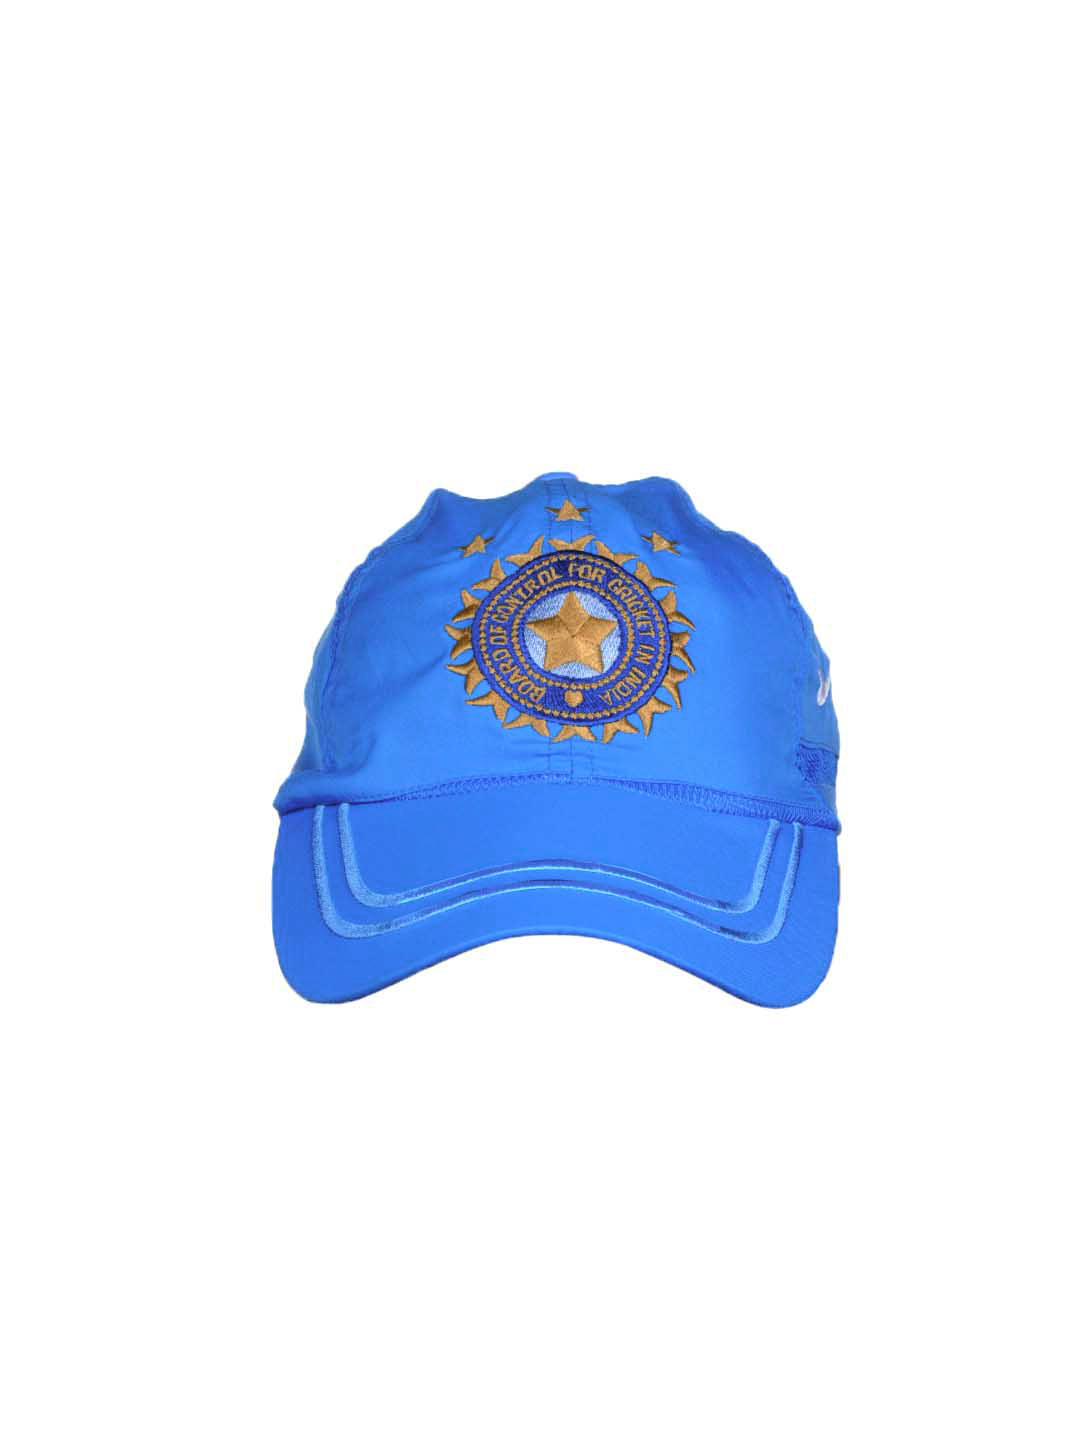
Nike Men Blue Odi Game Day Cap
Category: Accessories / Headwear / Caps
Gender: Men
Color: Blue
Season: Summer 2012
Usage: Casual